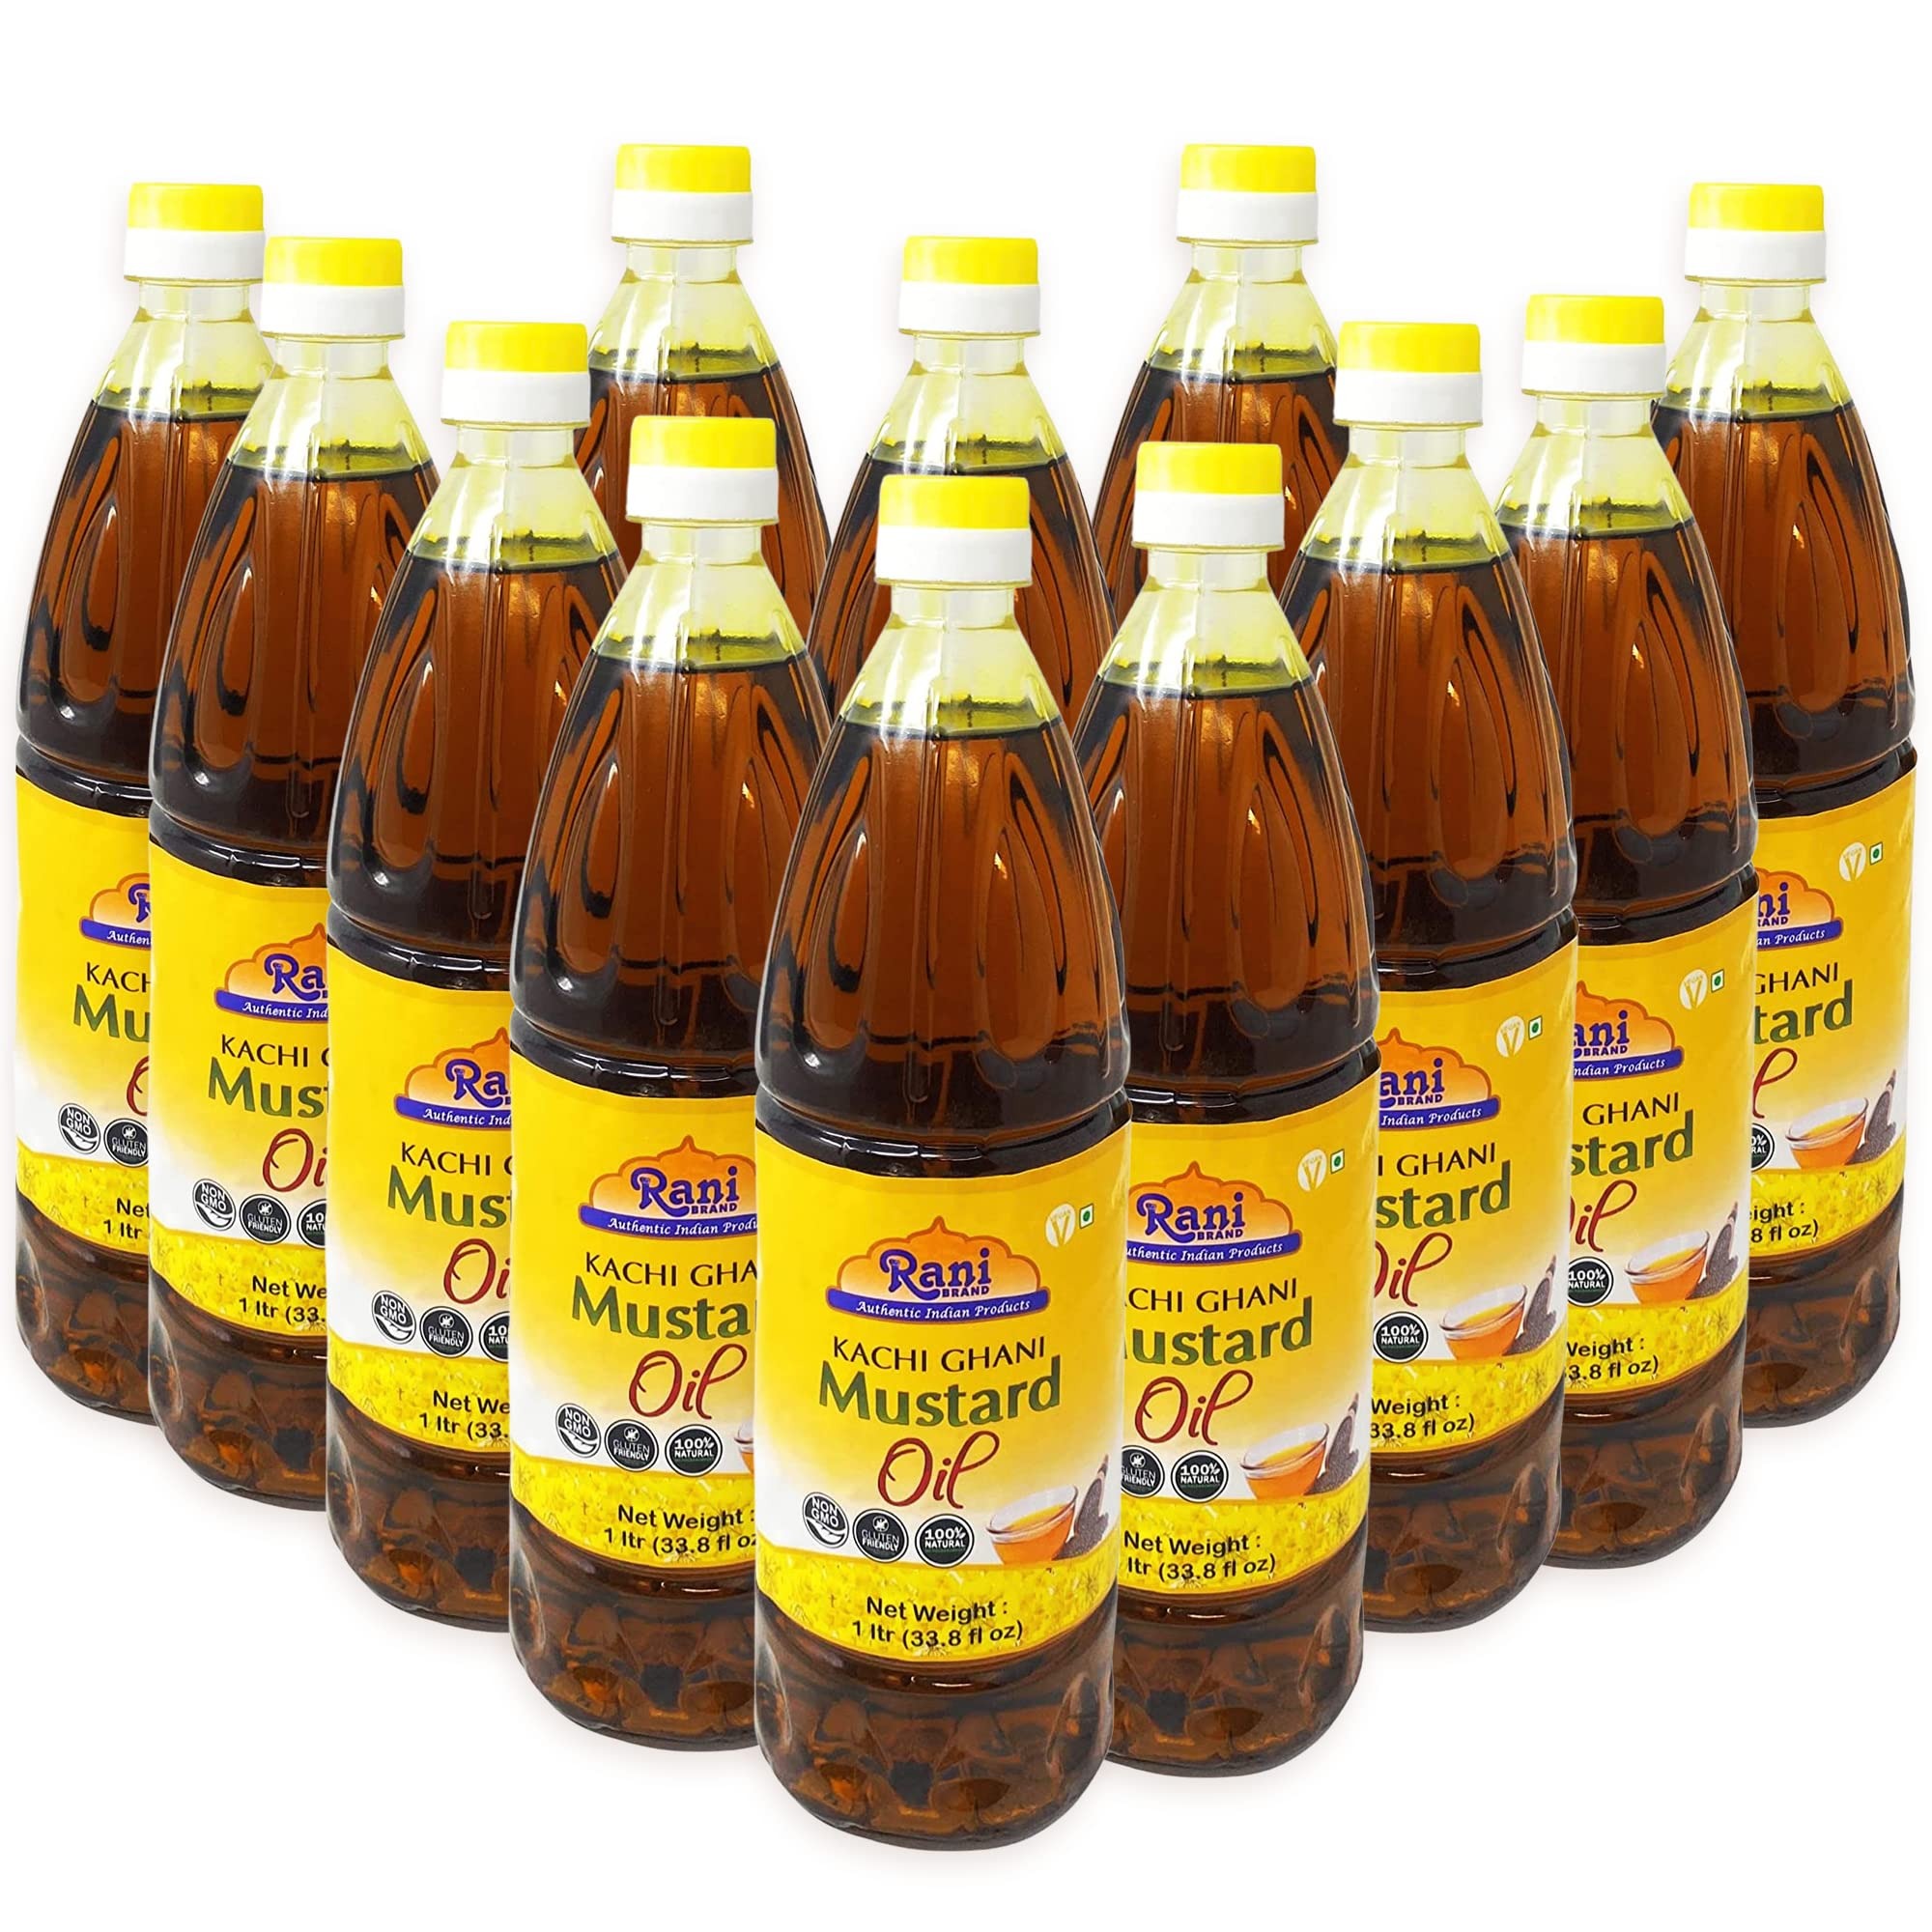
Item Name: Rani Mustard Oil (Kachi Ghani) 33.8 Ounce (1 Liter) Pack of 12, NON-GMO | Gluten Free | Vegan | 100% Natural | Kosher
Bullet Point 1: You'll LOVE our 100% Pure Mustard Oil by Rani Brand--Here's Why:
Bullet Point 2: ❤️Now KOSHER! All Natural, Non-GMO, Gluten Free & Vegan.
Bullet Point 3: ❤️HAIR & SCALP CARE: Apply our mustard oil to roots and ends of hair for a conditioning hair treatment. Use weekly for radiant looking hair!
Bullet Point 4: ❤️SKIN CARE: Applied to the skin as a moisturizer for dry or cracked areas, to improve texture and tone, for mild sun protection, and as a natural lip moisturizer.
Bullet Point 5: ❤️MASSAGE USE: Mustard oil is also commonly used for massage purposes.
Product Description: <b>Rani 100% Pure Mustard Oil </b>Although very similar in appearance, Indian mustard has a different flavor than its Mediterranean counterpart from which it originated. It was one the few affordable spices in Europe during the Middle Ages. In Indian cuisine, mustard seeds are toasted in oil before they are added to the dish. Mustard has a strong pungent flavor, and unlike any other spice it has virtually no aroma.
Value: 405.6
Unit: Fl Oz

Price: 132.99